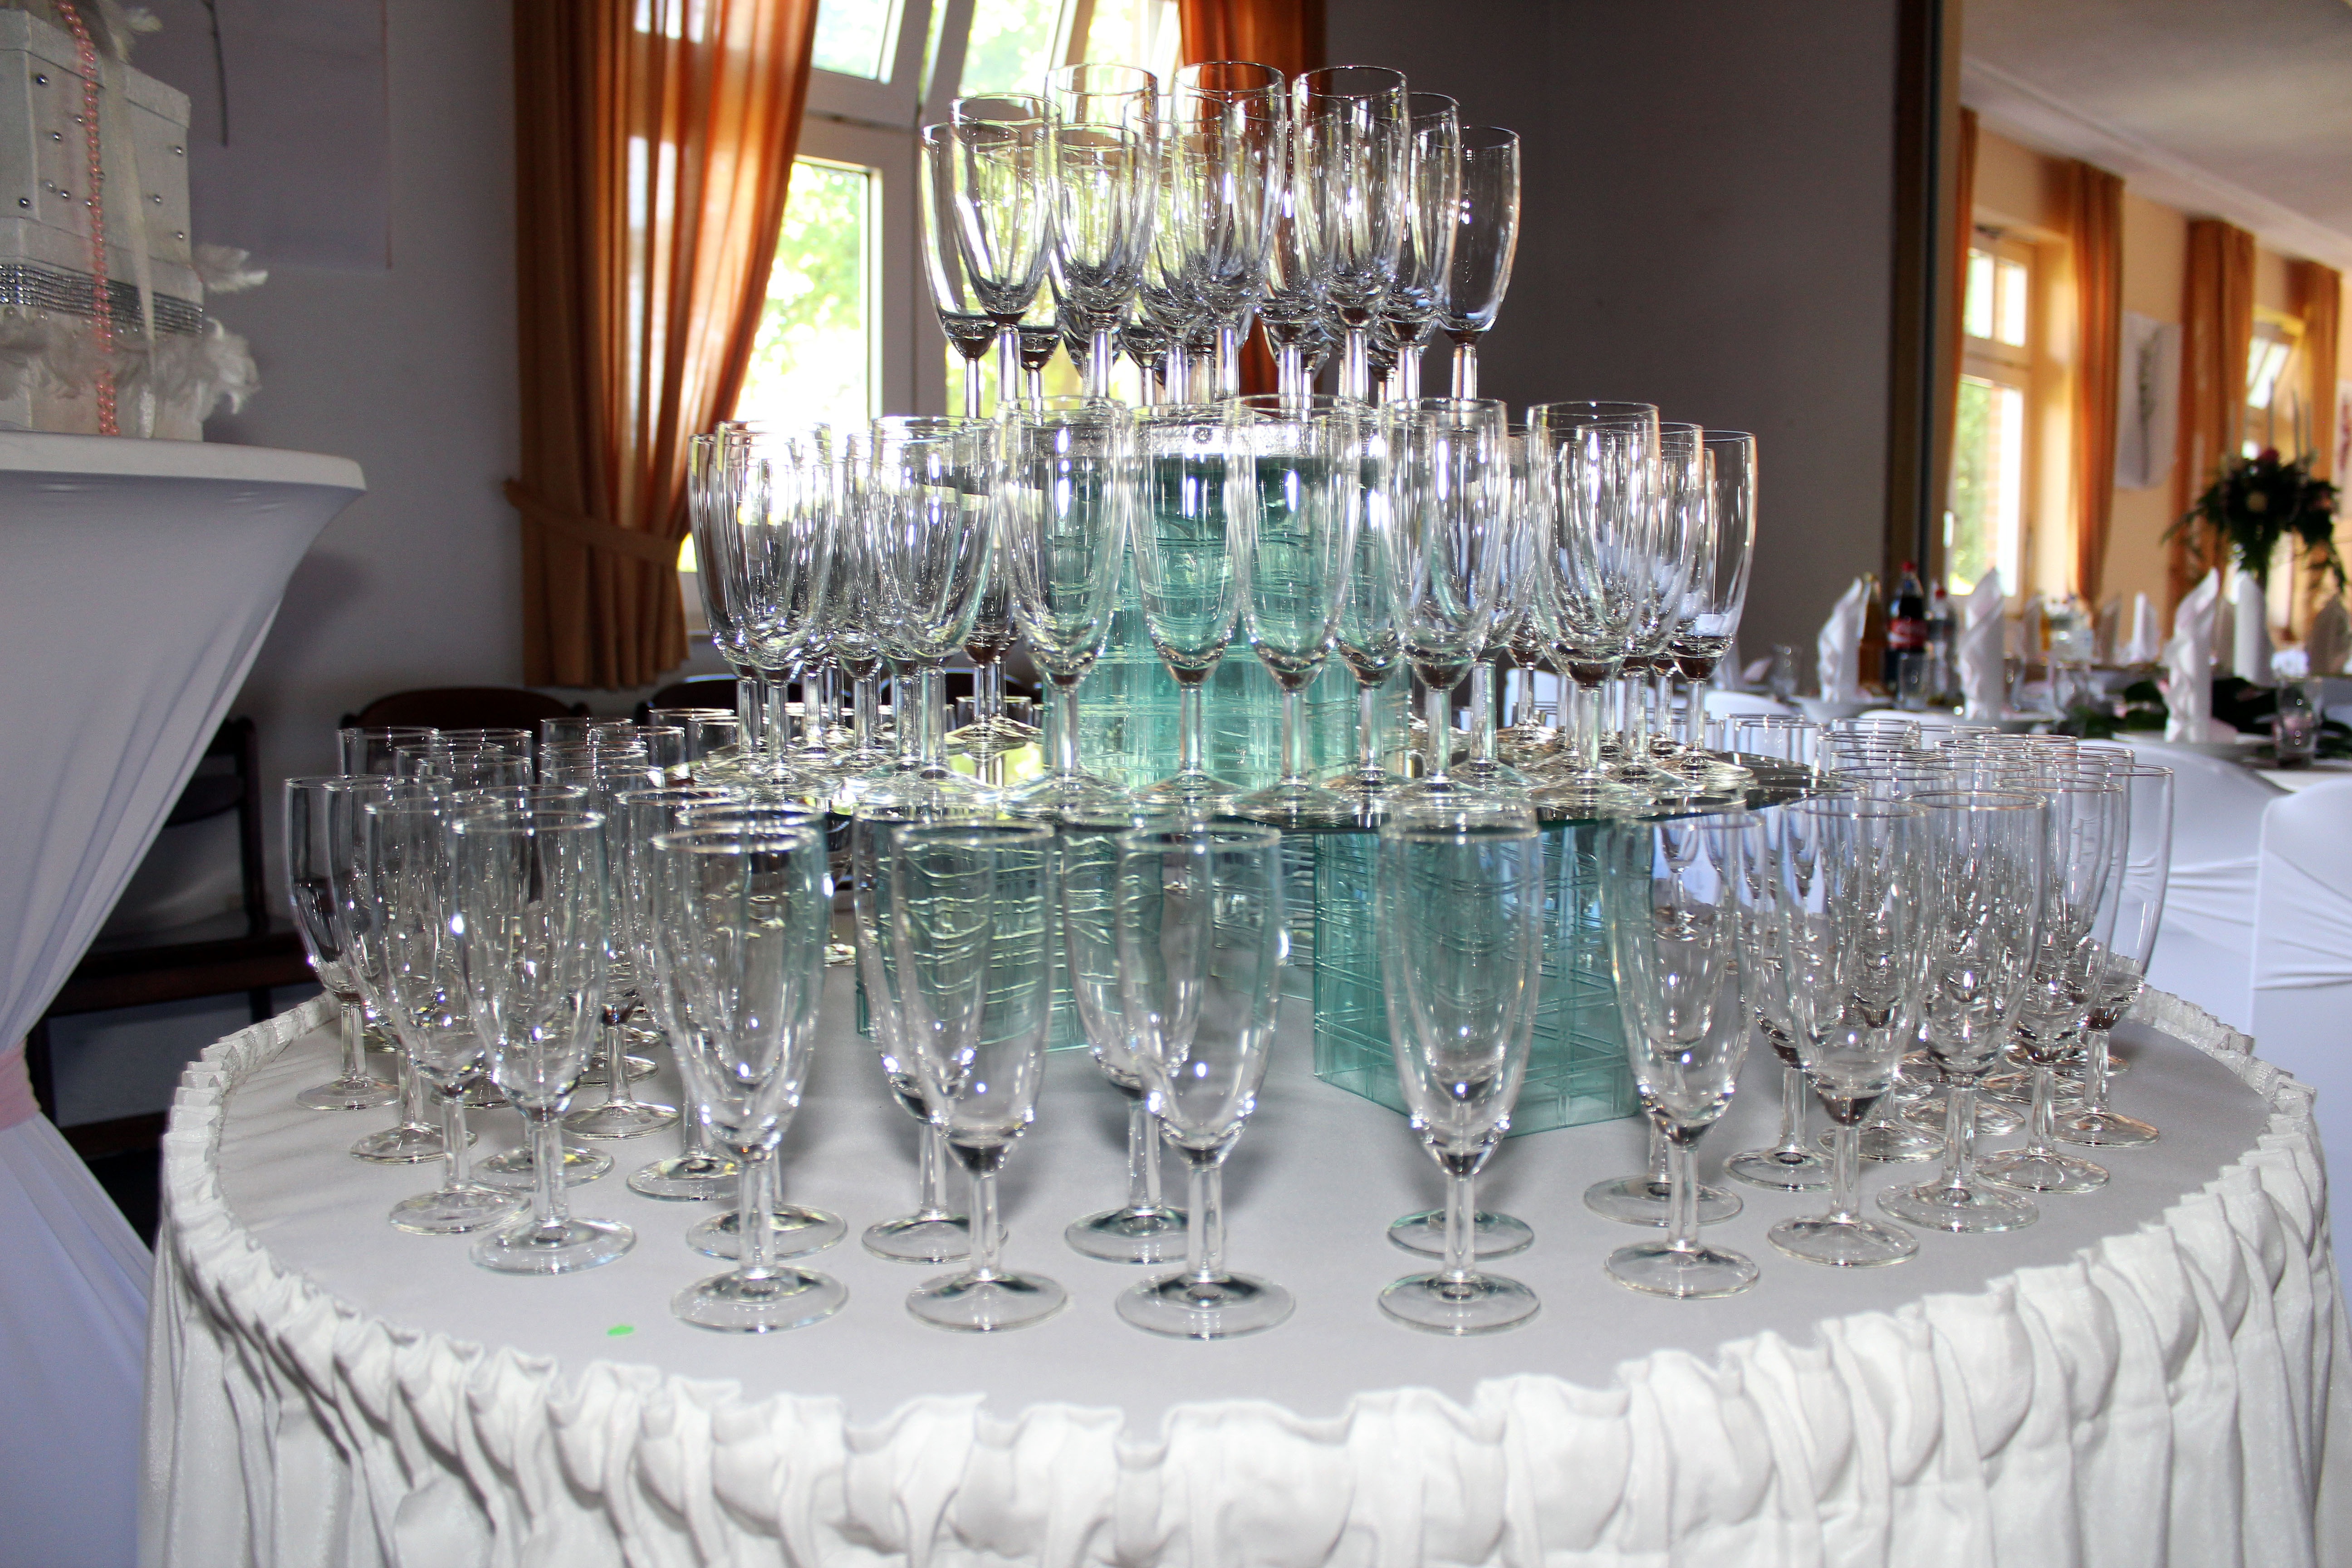
table, abstract, glass, restaurant, meal, pyramid, ceremony, party, champagne, ballroom, banquet, event, champagne glasses, wedding reception, glass pyramid, centrepiece, champagne glass, function hall